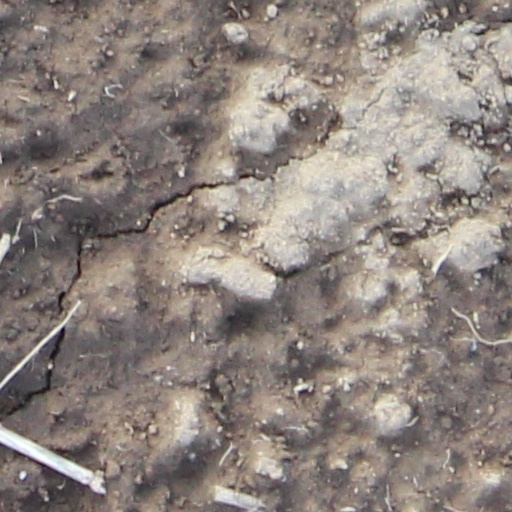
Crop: wheat